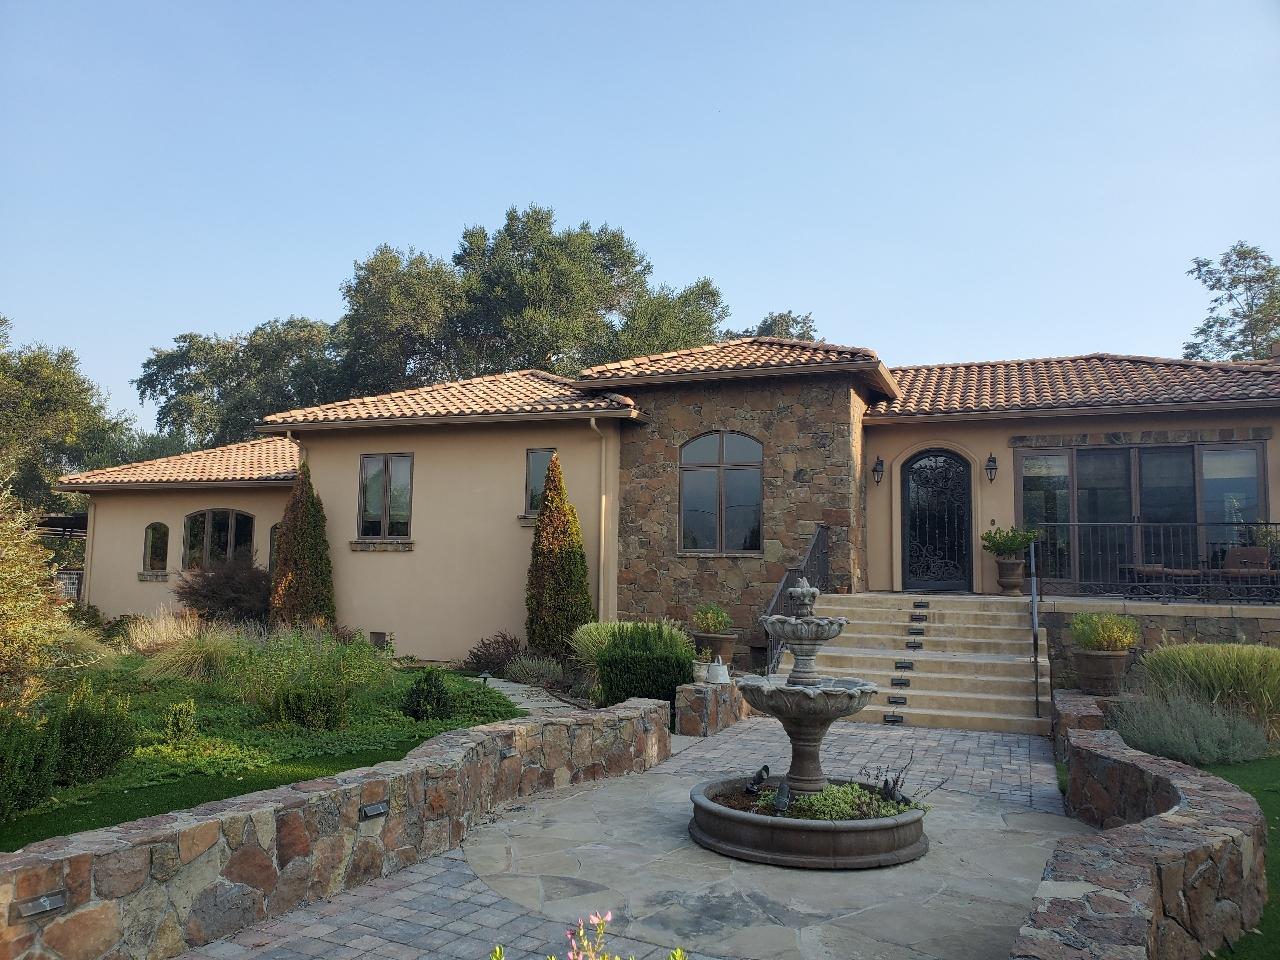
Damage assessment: no_damage